Prague British International School

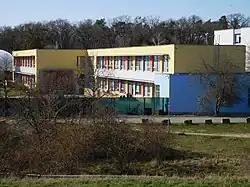
PBIS - Kamýk campus

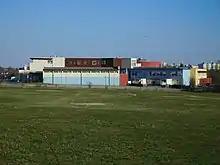
PBIS - Libuš campus

Prague British International School (PBIS), previously Prague British School (PBS), is a British international school in Prague, Czech Republic. It is an independent English language, multinational day school, providing British education for children aged between 20 months and 19 years. It has three campuses: the Kamýk and Libuš campuses in Prague 4, and the Vlastina campus in Liboc, Prague 6.